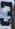
Number: 3